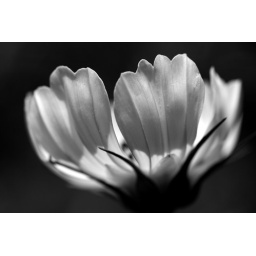
White Cosmos macro in black & white